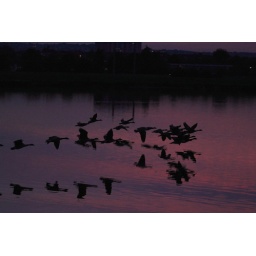
Geese flying over the water at sunset, Walthamstow reservoirs